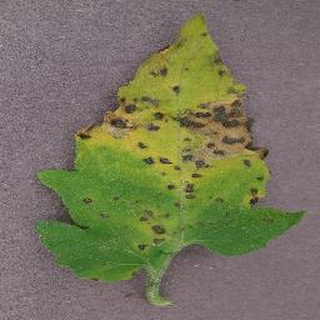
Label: tomato_septoria_leaf_spot